Codex Claromontanus V

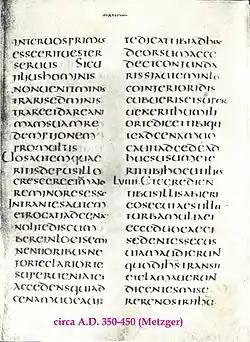
Folio 38 "recto" with text of Matthew 20:27-30

The Codex Claromontanus V, designated by h in traditional system or by 12 in the Beuron system, is a 4th- or 5th-century Latin manuscript of the New Testament. The text, written on vellum.